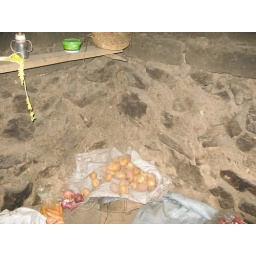
in kitchen building